Kinosaki Onsen Station

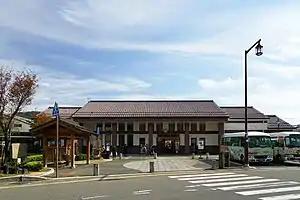
Kinosaki Onsen Station forecourt, October 2016

is a passenger railway station located in the city of Toyooka, Hyōgo Prefecture, Japan, operated by West Japan Railway Company (JR West). It serves the onsen (hot spring) district of Kinosaki.